Erlangen

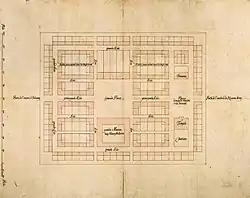
The oldest preserved design of the Erlangen Neustadt, red washed pen drawing (1686), attributed to Johann Moritz Richter

The new city was conveniently located on one of the most important trade and travel routes to and from Nuremberg. Water was to be drained from the nearby Regnitz for a canal necessary for certain trades, however this failed due to the sandy ground. The plan of the city, which at first sight appeared simple, but was in fact extremely differentiated and highly sophisticated, was designed by the margravial master builder Johann Moritz Richter using the "golden ratio" and ideal criteria. The rectangular layout is characterised by the main street, which is designed as an axis of symmetry and has two unequal squares, and the "Grande Rue", which surrounds the inner core and whose closed corners, designed as right angles, act like hinges, giving the entire layout strength and unity. As the plan made clear, it was not the design of the individual buildings that was important, but the overall uniformity of the entire city. Even today, the historical core is characterised by this uniform, relatively unadorned facades of the two-storey and three-storey houses in straight rows with the eaves side facing the street. The construction of the town began on 14 July 1686 with the laying of the foundation stone of the Huguenot Church. In the first year about 50 of the planned 200 houses were completed. The influx of the Huguenots did not meet expectations, because their refugee mentality did not change into an immigrant mentality until 1715. The change of mentality happened in this year, as the peace treaties after the War of the Spanish Succession ruled out their return to France, but also because the Margrave was engaged as commander in the War of the Palatinate Succession against France from 1688 to 1697. Therefore, further expansion stagnated. It was not until 1700 that he received new impetus from the construction of the margravial palace and the development of Erlangen into a royal seat and one of the six provincial capitals. After a major fire destroyed almost the entire old part of the town of Erlangen on 14 August 1706, it was rebuilt on the model of the new town with straightened street and square fronts and a two-storey, somewhat more individually designed house type. In Erlangen, this resulted in the special case of two neighbouring planned cities, which is probably unique in the history of European ideal cities. The old city of Erlangen, which was actually older and still managed independently until 1812, is younger in terms of architectural history than the new city of Erlangen.